EMD GP20C-ECO

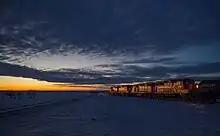
Shunting tank cars at Wilkie, Saskatchewan, Canada(1st and 4th locos are GP20C-ECOs)

The GP20C-ECOs should not be confused with a limited number of "GP20C" locomotives. These were former Great Northern GP20s rebuilt by Ziegler in 1989 (Ziegler was a Minneapolis-based Caterpillar dealer). The C in the name referred to their new Caterpillar engines. Only ten of these locomotives were produced.